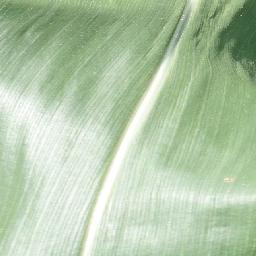
Label: Corn___healthy